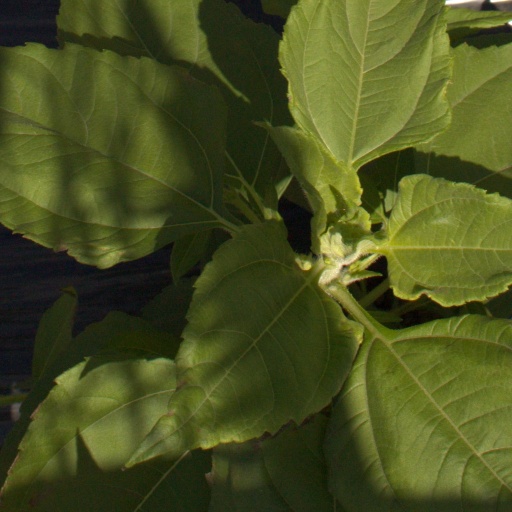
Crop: Jerusalem artichoke